San Carlos, Chile

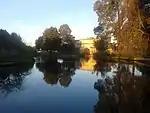
Laguna Parque Quirel in winter

Today, San Carlos is the second most populous city of Ñuble Region. According to the 2002 census the population of the city was 29,359 (14,035 male, 15,324 female) while that of the commune of San Carlos was 50,088 (24,910 male, 25,178 female). Roughly, 62% of the population is urban and 38% is rural. According to recent estimations by SUBDERE, the commune has a population of 51,119 in 2006. Between the 1992 census and that of 2002, the population of San Carlos grew at a 4.1% rate (.41% annual rate).